Bobby Ward

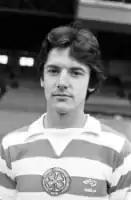

Robert "Bobby" Ward (born 21 October 1958) is a Scottish former footballer, who played for Celtic and Newport County.